Siemens

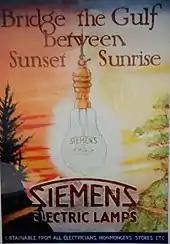
British Siemens advertisement from the 1920s

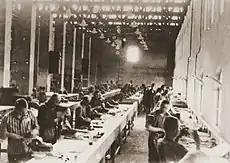
Prisoners around 1944 working at a Siemens factory in KZ Bobrek, a subcamp of Auschwitz concentration camp

A similar system was also independently invented by Ányos Jedlik and Charles Wheatstone, but Siemens became the first company to build such devices. In 1881, a Siemens AC Alternator driven by a watermill was used to power the world's first electric street lighting in the town of Godalming, United Kingdom. The company continued to grow and diversified into electric trains and light bulbs. In 1885, Siemens sold one of its generators to George Westinghouse, thereby enabling Westinghouse to begin experimenting with AC networks in Pittsburgh, Pennsylvania.